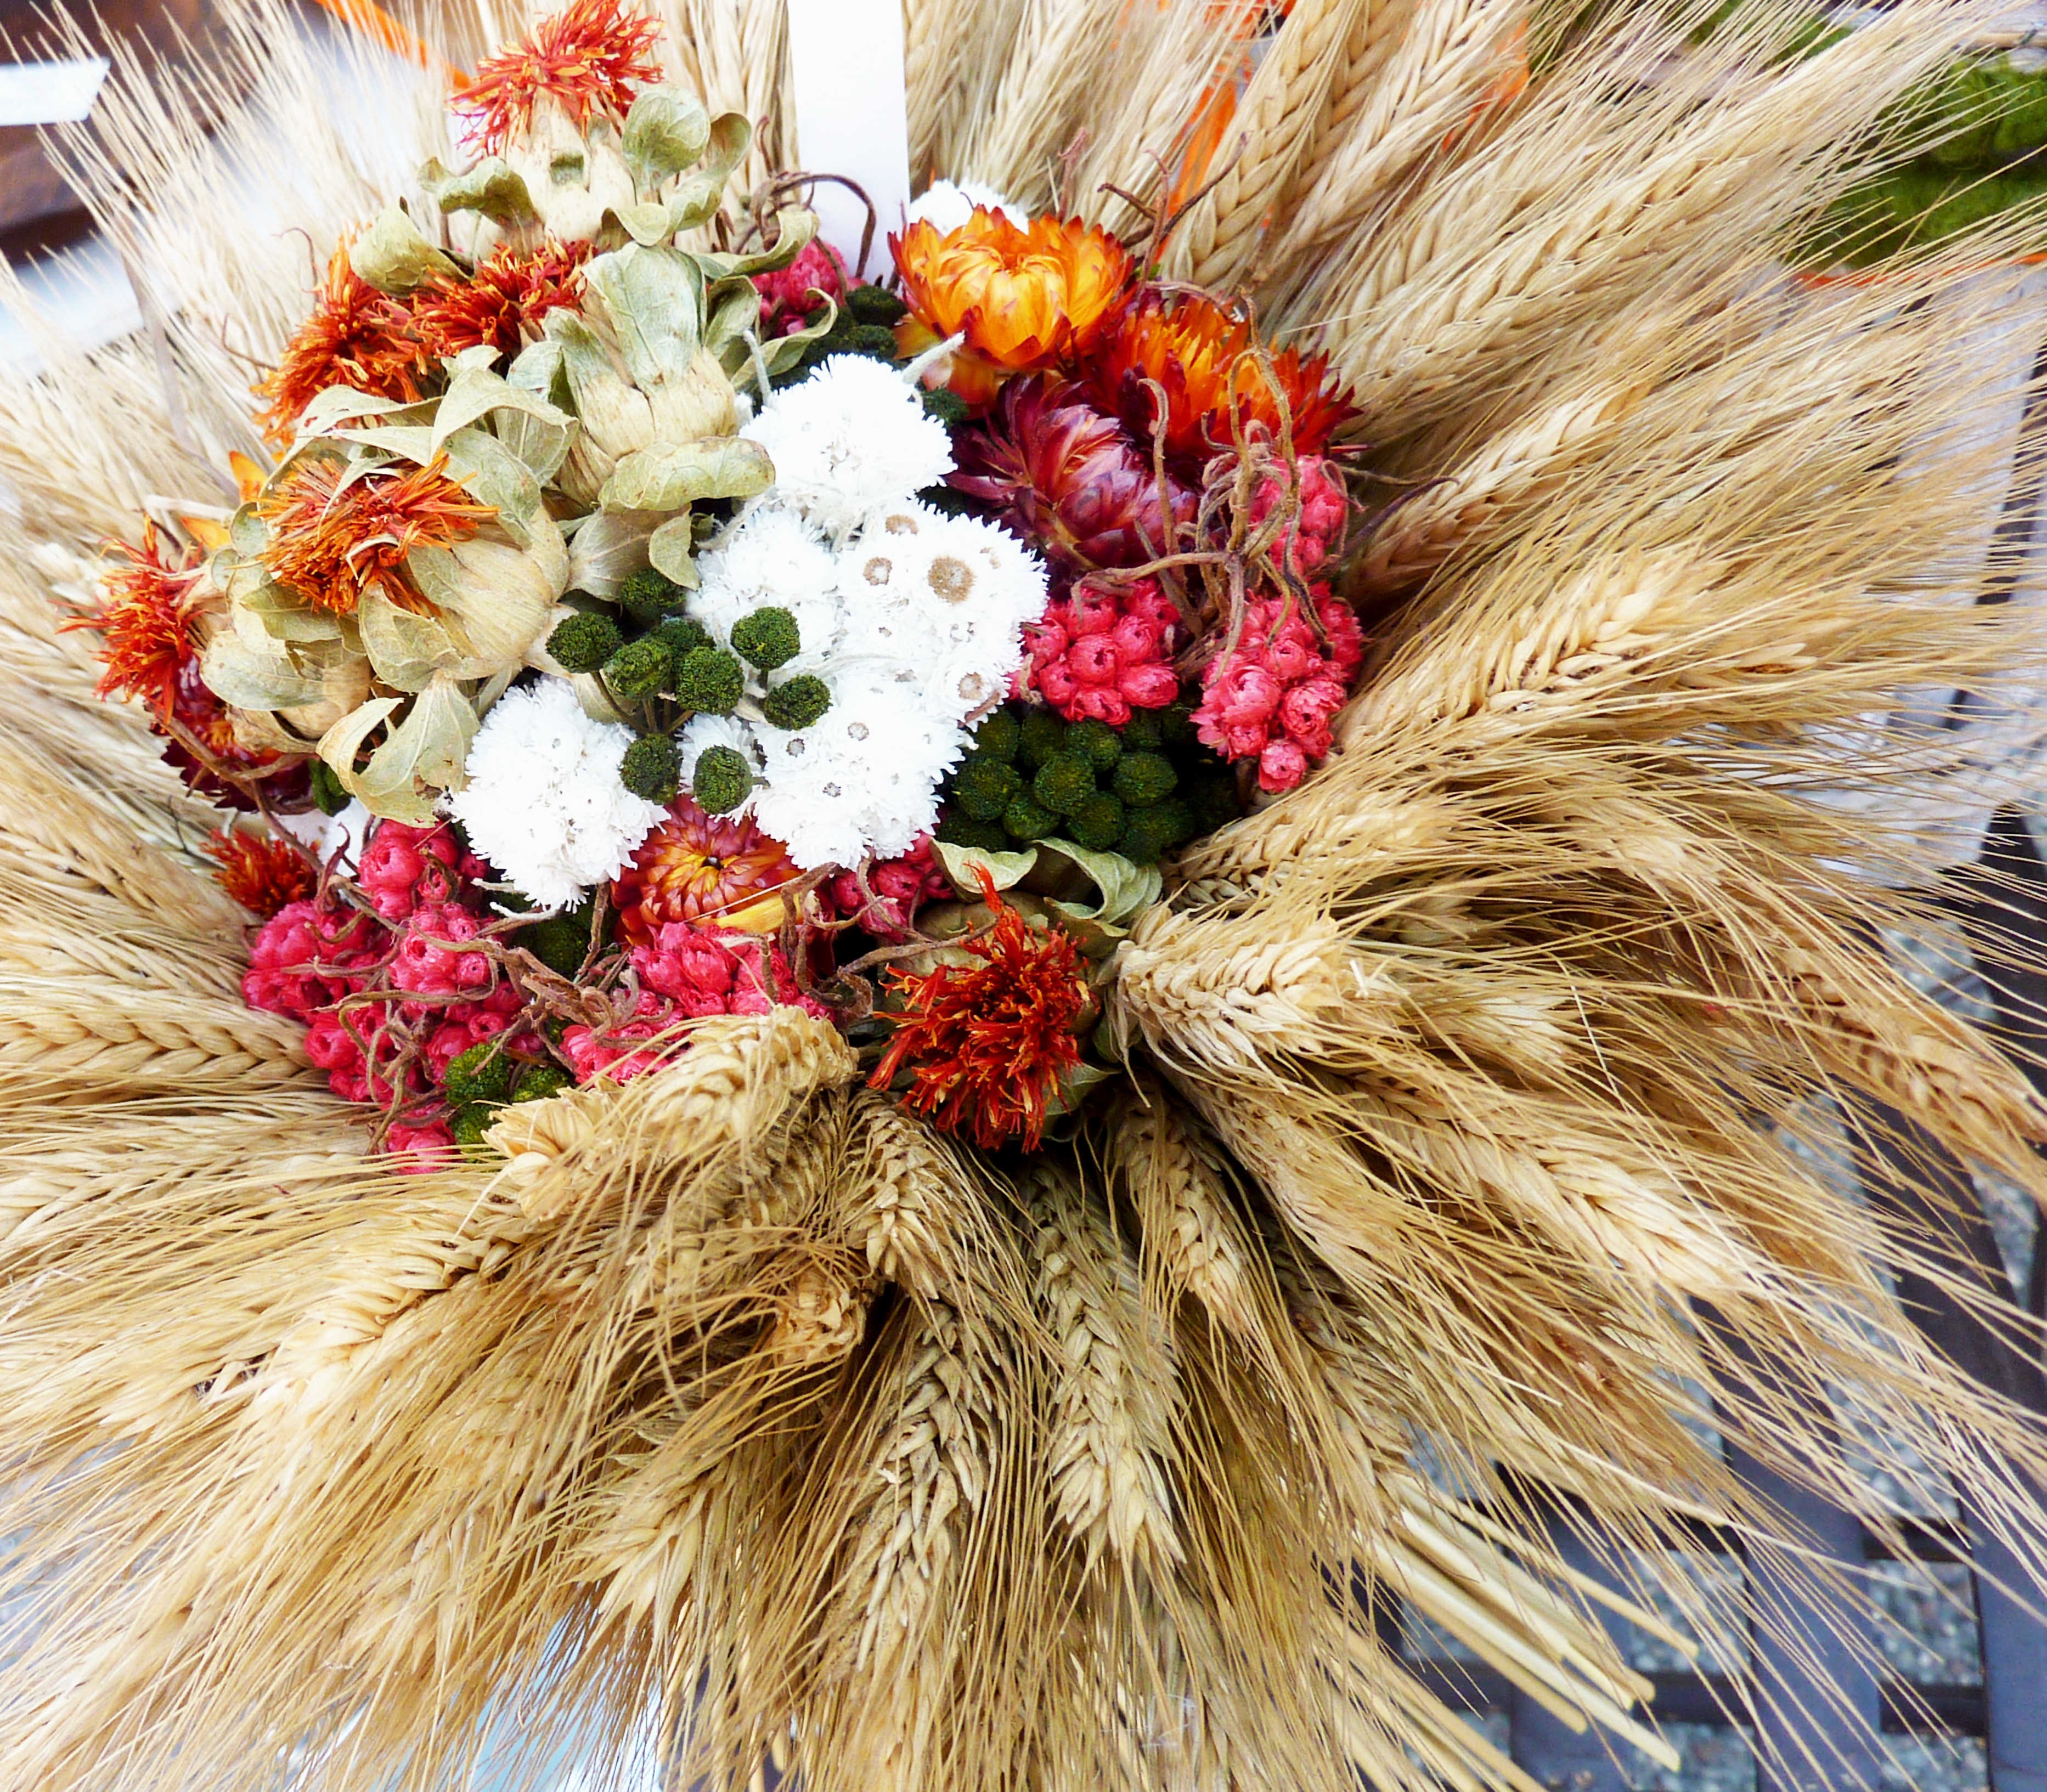
nature, blossom, plant, field, wheat, flower, bloom, red, flora, spike, flowers, christmas decoration, art, cornfield, cereals, floristry, flower bouquet, field flowers, floral design, grass family, flower arranging, dry bouquet